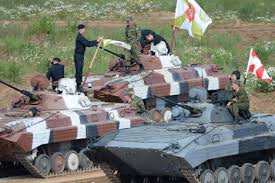
Label: BMP-2